Louis Blériot

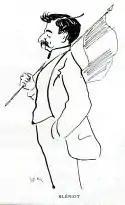
Caricature of Louis Blériot by Sem (1910)

Before World War I, Blériot had opened British flying schools at Brooklands, in Surrey and at Hendon Aerodrome. Realising that a British company would have more chance to sell his models to the British government, in 1915, he set up the Blériot Manufacturing Aircraft Company Ltd. The hoped for orders did not follow, as the Blériot design was seen as outdated. Following an unresolved conflict over control of the company, it was wound up on 24 July 1916. Even before the closure of this company Blériot was planning a new venture in the UK. Initially named Blériot and SPAD Ltd and based in Addlestone, it became the Air Navigation and Engineering Company (ANEC) in May 1918. ANEC survived in a difficult aviation climate until late 1926, producing Blériot-Whippet cars, the Blériot 500cc motorcycle, as well as several light aircraft.